Bad (album)

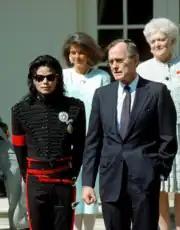
Jackson and U.S. President George H. W. Bush at the White House, where he was celebrated as the "Artist of the Decade"

The marketing strategy for "Bad" was modeled on that for "Thriller". Like the first "Thriller" single, "The Girl Is Mine", the first "Bad" single, "I Just Can't Stop Loving You", was a ballad duet, followed by two "more obvious modern pop knockouts" backed by music videos.